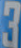
Number: 3